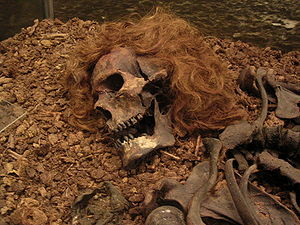
Liste over moselig / Liste / Sverige
Dette er en liste over moselig sorteret efter det land, hvor de er fundet. Moseligene er naturligt konserverede eller bevarede lig af mennesker og nogle dyr fundet i tørvemoser. De fleste fund af moselig er gjort i nordeuropæiske lande som Danmark, Tyskland, Holland, Storbritannien og Irland. Forlydender om moselig begyndte at opstå i 1700-tallet. i 1965 katalogiserede den tyske videnskabsmand Alfred Dieck mere end 1.850 moselig, men senere studier afslørede, at store dele af Diecks arbejde var fejlbehæftet. Gennem tiderne er hundreder af moselig fundet og undersøgt. Af dem er kun omkring 45 intakte i dag.